Altered Beast

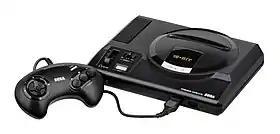
"Altered Beast" became the pack-in title for the Sega Genesis in North America and the Mega Drive (pictured above) in Europe and Brazil.

Released in June 1988, "Altered Beast" arcade version proved to be more popular overseas than it did in Japan. As a result of its popularity, it was selected to be ported and made the pack-in game for the Sega Genesis and Mega Drive in North America and Europe. Uchida was not involved directly with either the Genesis or the Master System port, though he did give some advice and noted he was not worried about the Genesis port because its hardware was based on the System 16 arcade system board he used. He had hoped to implement the pressure-sensitive button for the Genesis port, but could not due to tight development time and the lack of the button in Genesis hardware. Because "Altered Beast" was not the pack-in game in Japan, Uchida did not get to see his game included with the console. By the time he went to the US three years later, all of the available consoles instead included "Sonic the Hedgehog", which replaced "Altered Beast" in part over concerns the latter's themes of zombies and magic were not popular in the Bible Belt.